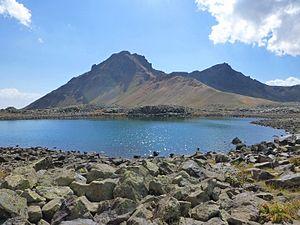
Lac d'Oughtasar (Arménie)
L'Oughtasar est une montagne d'Arménie située dans le marz de Syunik, à 15 km au nord de Sisian. La frontière avec l'Azerbaïdjan passe sur son versant nord-est. Il s'agit d'un volcan éteint. À son sommet se trouve un petit lac dans l'ancien cratère du volcan. Cette montagne est essentiellement constituée de roches basaltiques. Le sommet de l'Oughtasar culmine à environ 3 500 mètres d'altitude.